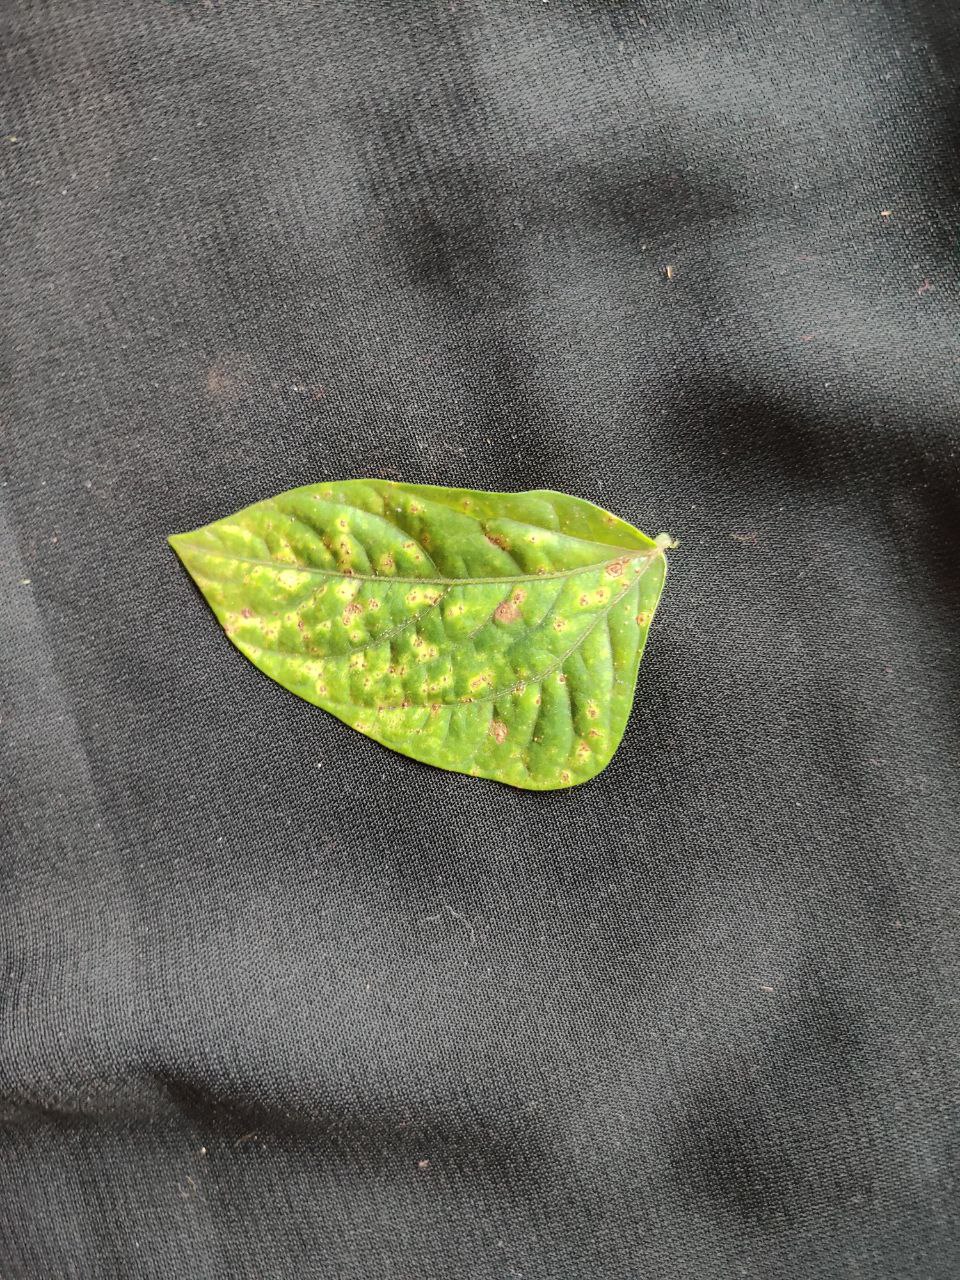
Crop: cowpea
Leaf condition: Septoria leaf spot